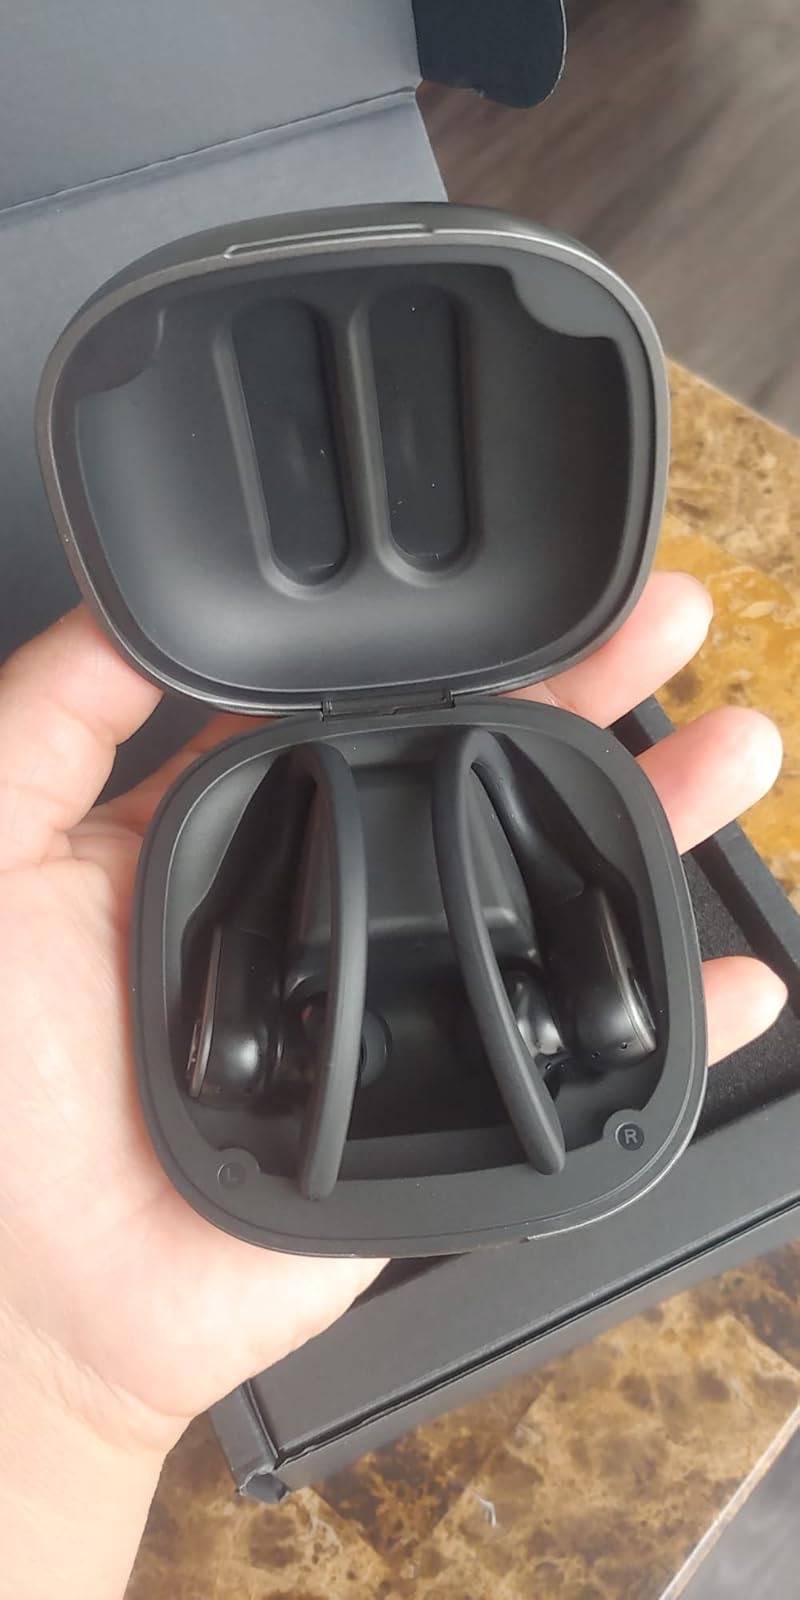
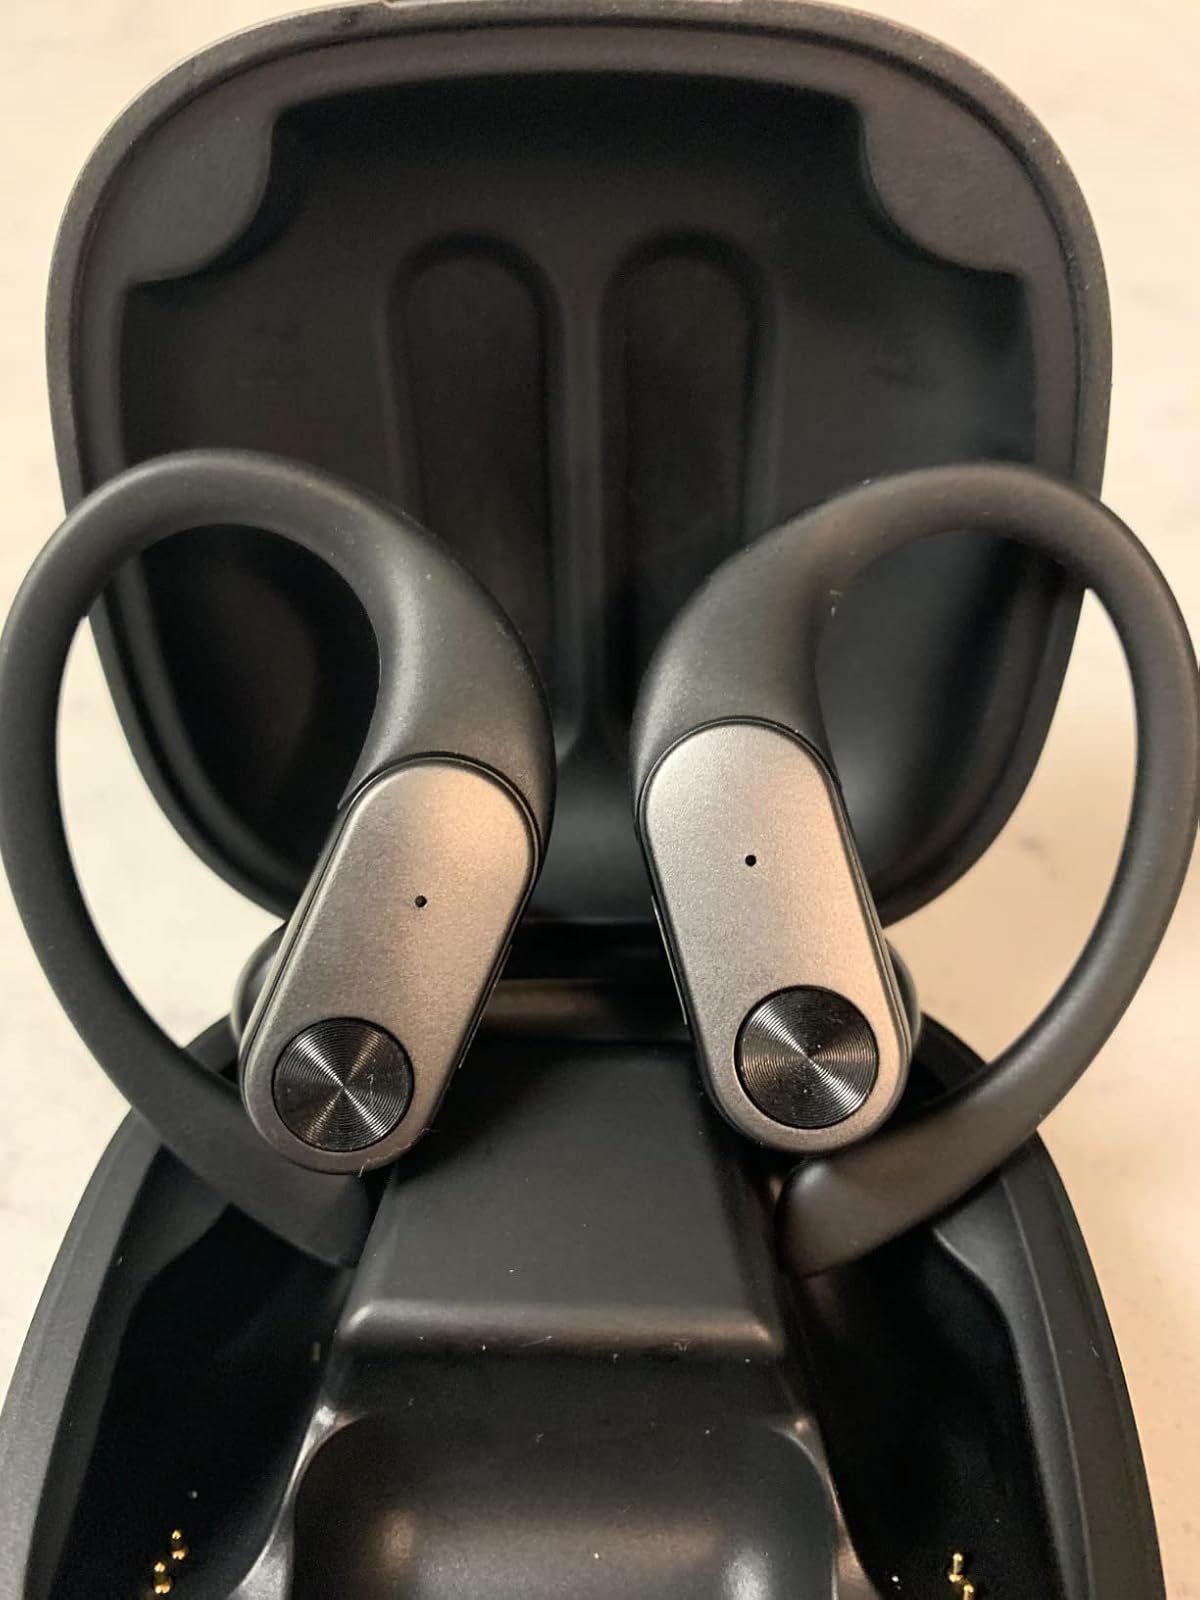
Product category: earbuds
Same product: yes